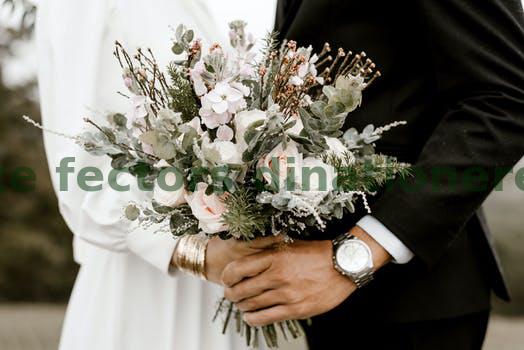
Label: Watermark